National War Finance Committee

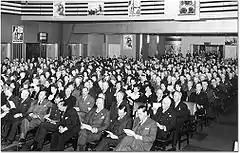
Victory Bonds rally, 1943

The National War Finance Committee was set up in Canada in December 1941 by the Department of Finance. It was initially chaired by George Wilbur Spinney, president of the Bank of Montreal, and later by Graham Towers, the Governor of the Bank of Canada. The Committee was responsible for raising war financing through the sale of Victory Bonds. Prior to the Committee's establishment, war financing was the responsibility of the Department of Finance.